Happy End (2009 film)

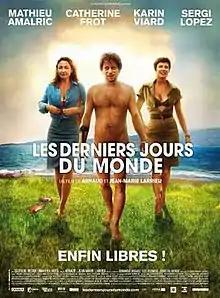
Theatrical release poster

Happy End is a 2009 apocalyptic comedy-drama film written and directed by Arnaud and Jean-Marie Larrieu, based on the 1991 novel "Les Derniers Jours du monde" by Dominique Noguez. The film depicts the story of a man, Robinson, who travels across France and Spain during the end of the world.